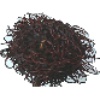
Label: rambutan